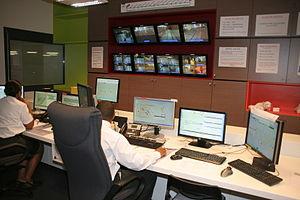
Le centre de supervision du trafic du tramway T5 à Pierrefitte
La ligne 5 du tramway d'Île-de-France, dite T5, est la première ligne de tramway sur pneumatiques d'Île-de-France. Exploitée par la Régie autonome des transports parisiens, elle relie marché de Saint-Denis à la gare de Garges - Sarcelles depuis le 29 juillet 2013 après six années de travaux et plusieurs retards, notamment en raison du retard de livraison des rames dû à des difficultés financières du constructeur du matériel roulant Translohr.